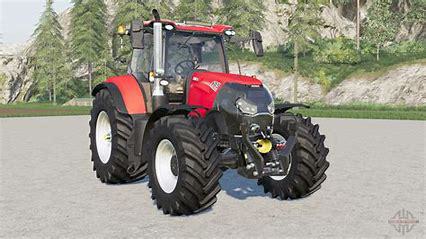
Brand: Puma
Model: 100